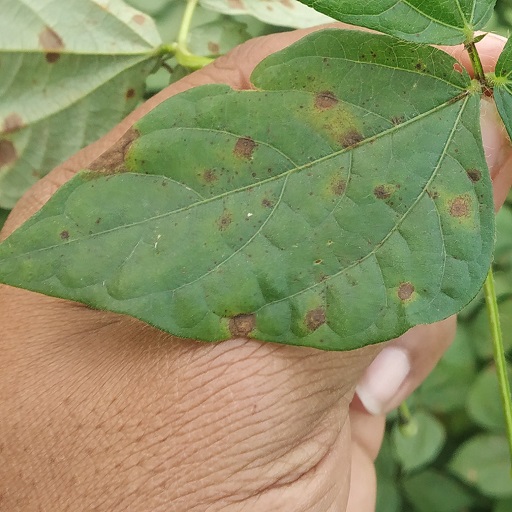
Label: Anthracnose